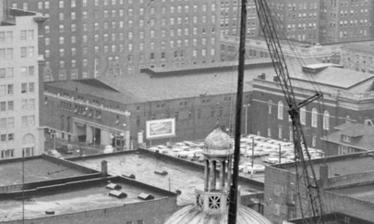
Building: Seattle Ice Arena
Country: United States of America
Year built: 1915
Demolished sports venue in Seattle, Washington Seattle Ice Arena The Ice Arena in 1958 Address 1200 Fifth Avenue Seattle , Washington , U.S. Coordinates 47°36′30″N 122°19′58″W / 47.6084°N 122.3329°W / 47.6084; -122.3329 Type Sports arena Genre(s) Hockey Capacity 4,000 Field size 200 ft × 80 ft (61 m × 24 m) Surface Ice rink Construction Built 1915 Closed 1924 Demolished 1963 Construction cost $100,000 (1915) Tenants 1915-1924: Seattle Metropolitans The Seattle Ice Arena was a 4,000-seat multi-purpose arena in Seattle , Washington , United States. It was home to the Seattle Metropolitans Pacific Coast Hockey Association franchise from 1915 to 1924. Built in 1915 at the cost of $100,000, the Ice Arena was located in downtown Seattle east of what is now the Olympic Hotel on University Street. It was developed as part of the University of Washington -owned University Tract by the Metropolitan Building Company, and was designed in a style compatible to other buildings nearby. On March 26, 1917, the Metropolitans defeated the Montreal Canadiens at the arena, becoming the first American team to win the Stanley Cup . The arena was briefly a roller rink and was remodeled into a parking garage for the Olympic Hotel shortly after the 1924–25 season. It was torn down in 1963 to make way for the IBM Building . Plaque commemorating the Seattle Ice Arena at the former location. See also Mercer Arena References